Cowes Sports F.C.

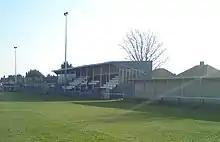
Westwood park, home of Cowes Sports

The club moved to the ground in September 1912 after their old Brooklyn ground was sold for housing. The club purchased the ground in 1945 for a total amount of £665.